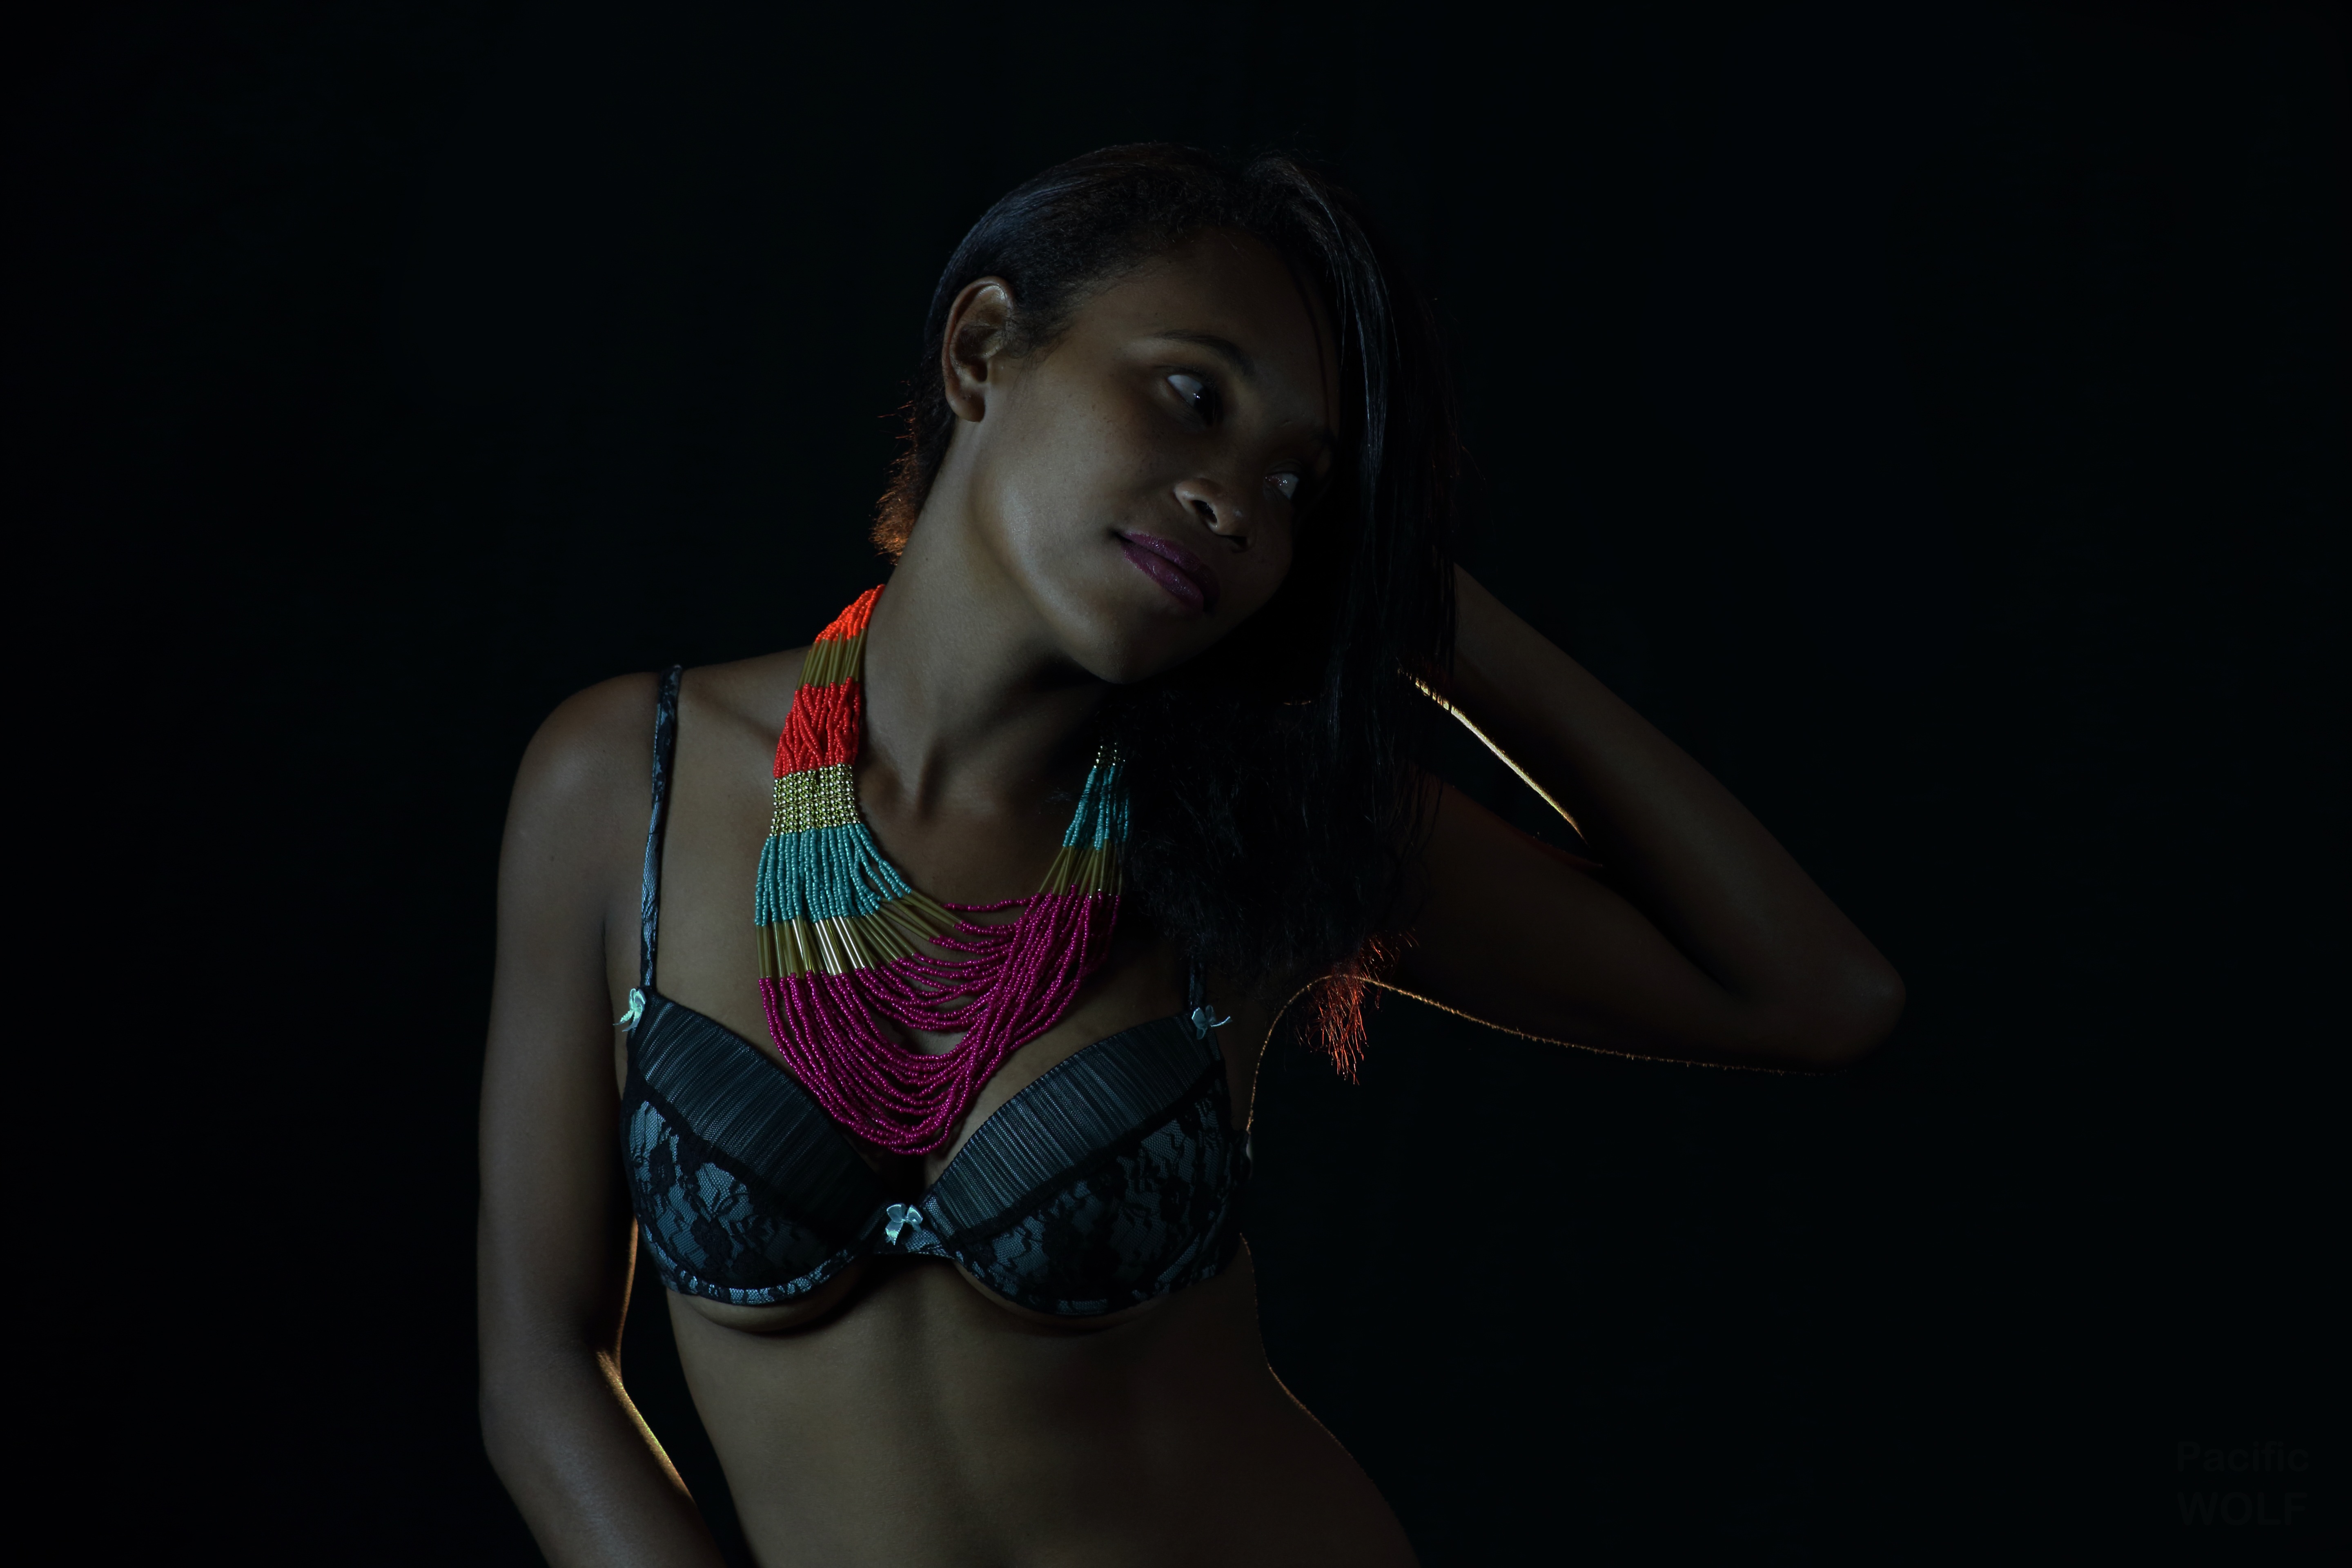
girl, woman, photography, model, hat, darkness, fashion, black, lady, jewelry, performance art, afro, stage, singing, beauty, nude, image, erotic, bra, photo shoot, sense, low key, pacific island girl, no flash, art model